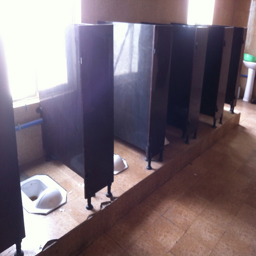
there are toilets on the floor in this bathroom
A row full of standing stalls inside of a bathroom.
A bathroom with many stalls that are vacant.
A line of open cubicles for squatting toilets.
a number of crouch down toilets separated by stalls